427th Special Operations Squadron

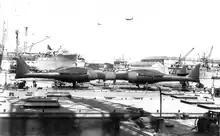
427th Night Fighter Squadron P-61 Black Widows arriving at Calcutta, India, 1944

Arriving in India, the squadron cooperated closely with the 426th Night Fighter Squadron. The 426th, with only four operational Black Widows, needed additional aircraft for their Chengtu Airfield, China operations. A deal was struck between the commanding officers of the two squadrons in which the 427th would give the 426th eight of its twelve aircraft in exchange for the 426th's aircraft at the depot at Karachi, where two were assembled and six were being assembled. At this time, the 427th was assigned to Pandaveswar Airfield in West Bengal.